Saint Petersburg Governorate

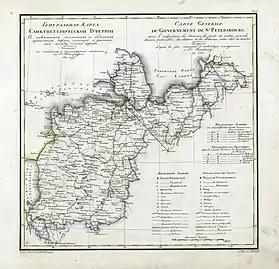
Saint-Petersburg Governorate 1820

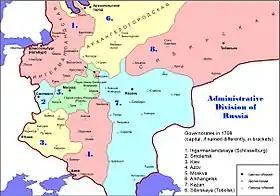
Russian Governorates in 1708

Saint Petersburg Governorate was a province ("guberniya") of the Russian Empire, with its capital in Saint Petersburg. The governorate was composed of of area and 2,112,033 inhabitants. It was bordered by Estonian and Livonian Governorates to the west, Pskov Governorate to the south, Novgorod Governorate to the east, Olonets Governorate to the northeast, and Vyborg Governorate of the Grand Duchy of Finland to the north. The governorate covered most of the areas of modern Leningrad Oblast and Ida-Viru, Jõgeva, Tartu, Põlva, and Võru counties of Estonia.